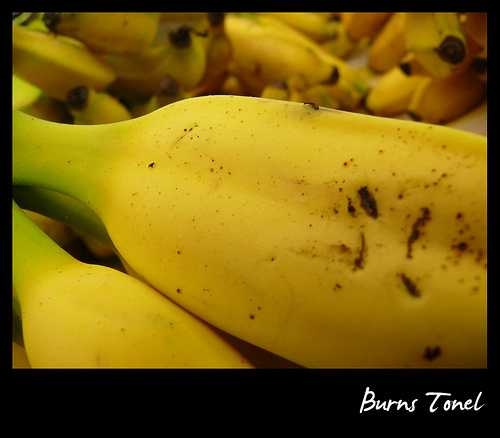
Label: Banana